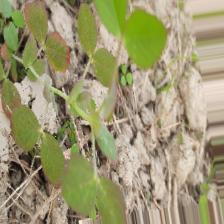
Label: Lentil Rust